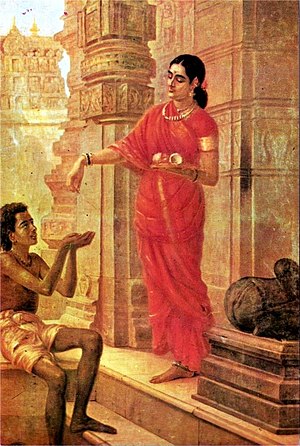
Næstekærlighed / Religiøs næstekærlighed / Almisser
En frue, der giver almisser ved templet. Maleri af Ravi Varma.
Næstekærlighed er omsorg for andre mennesker og det at føle sig ansvarlig for ethvert medmenneskes velfærd uden hensyn til religion, hudfarve, alder, arbejdsevne, indkomst, uddannelse, udseende, køn, seksualitet eller politisk standpunkt. Mens nogle betragter det som et element i social kontrol, ser andre det kun som en form for altruisme. Næstekærligheden er et eksempel på en aktiv, udadvendt kærlighed.